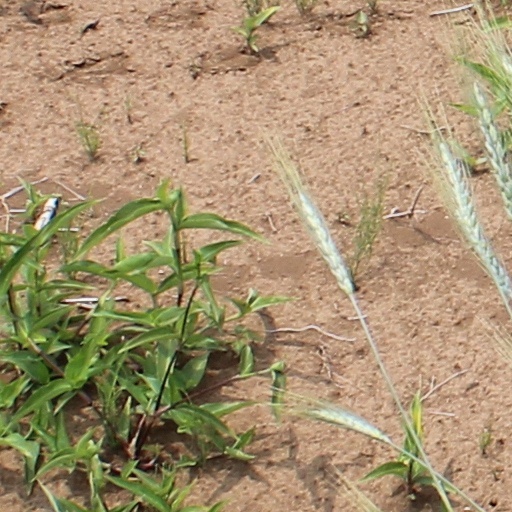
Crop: wheat